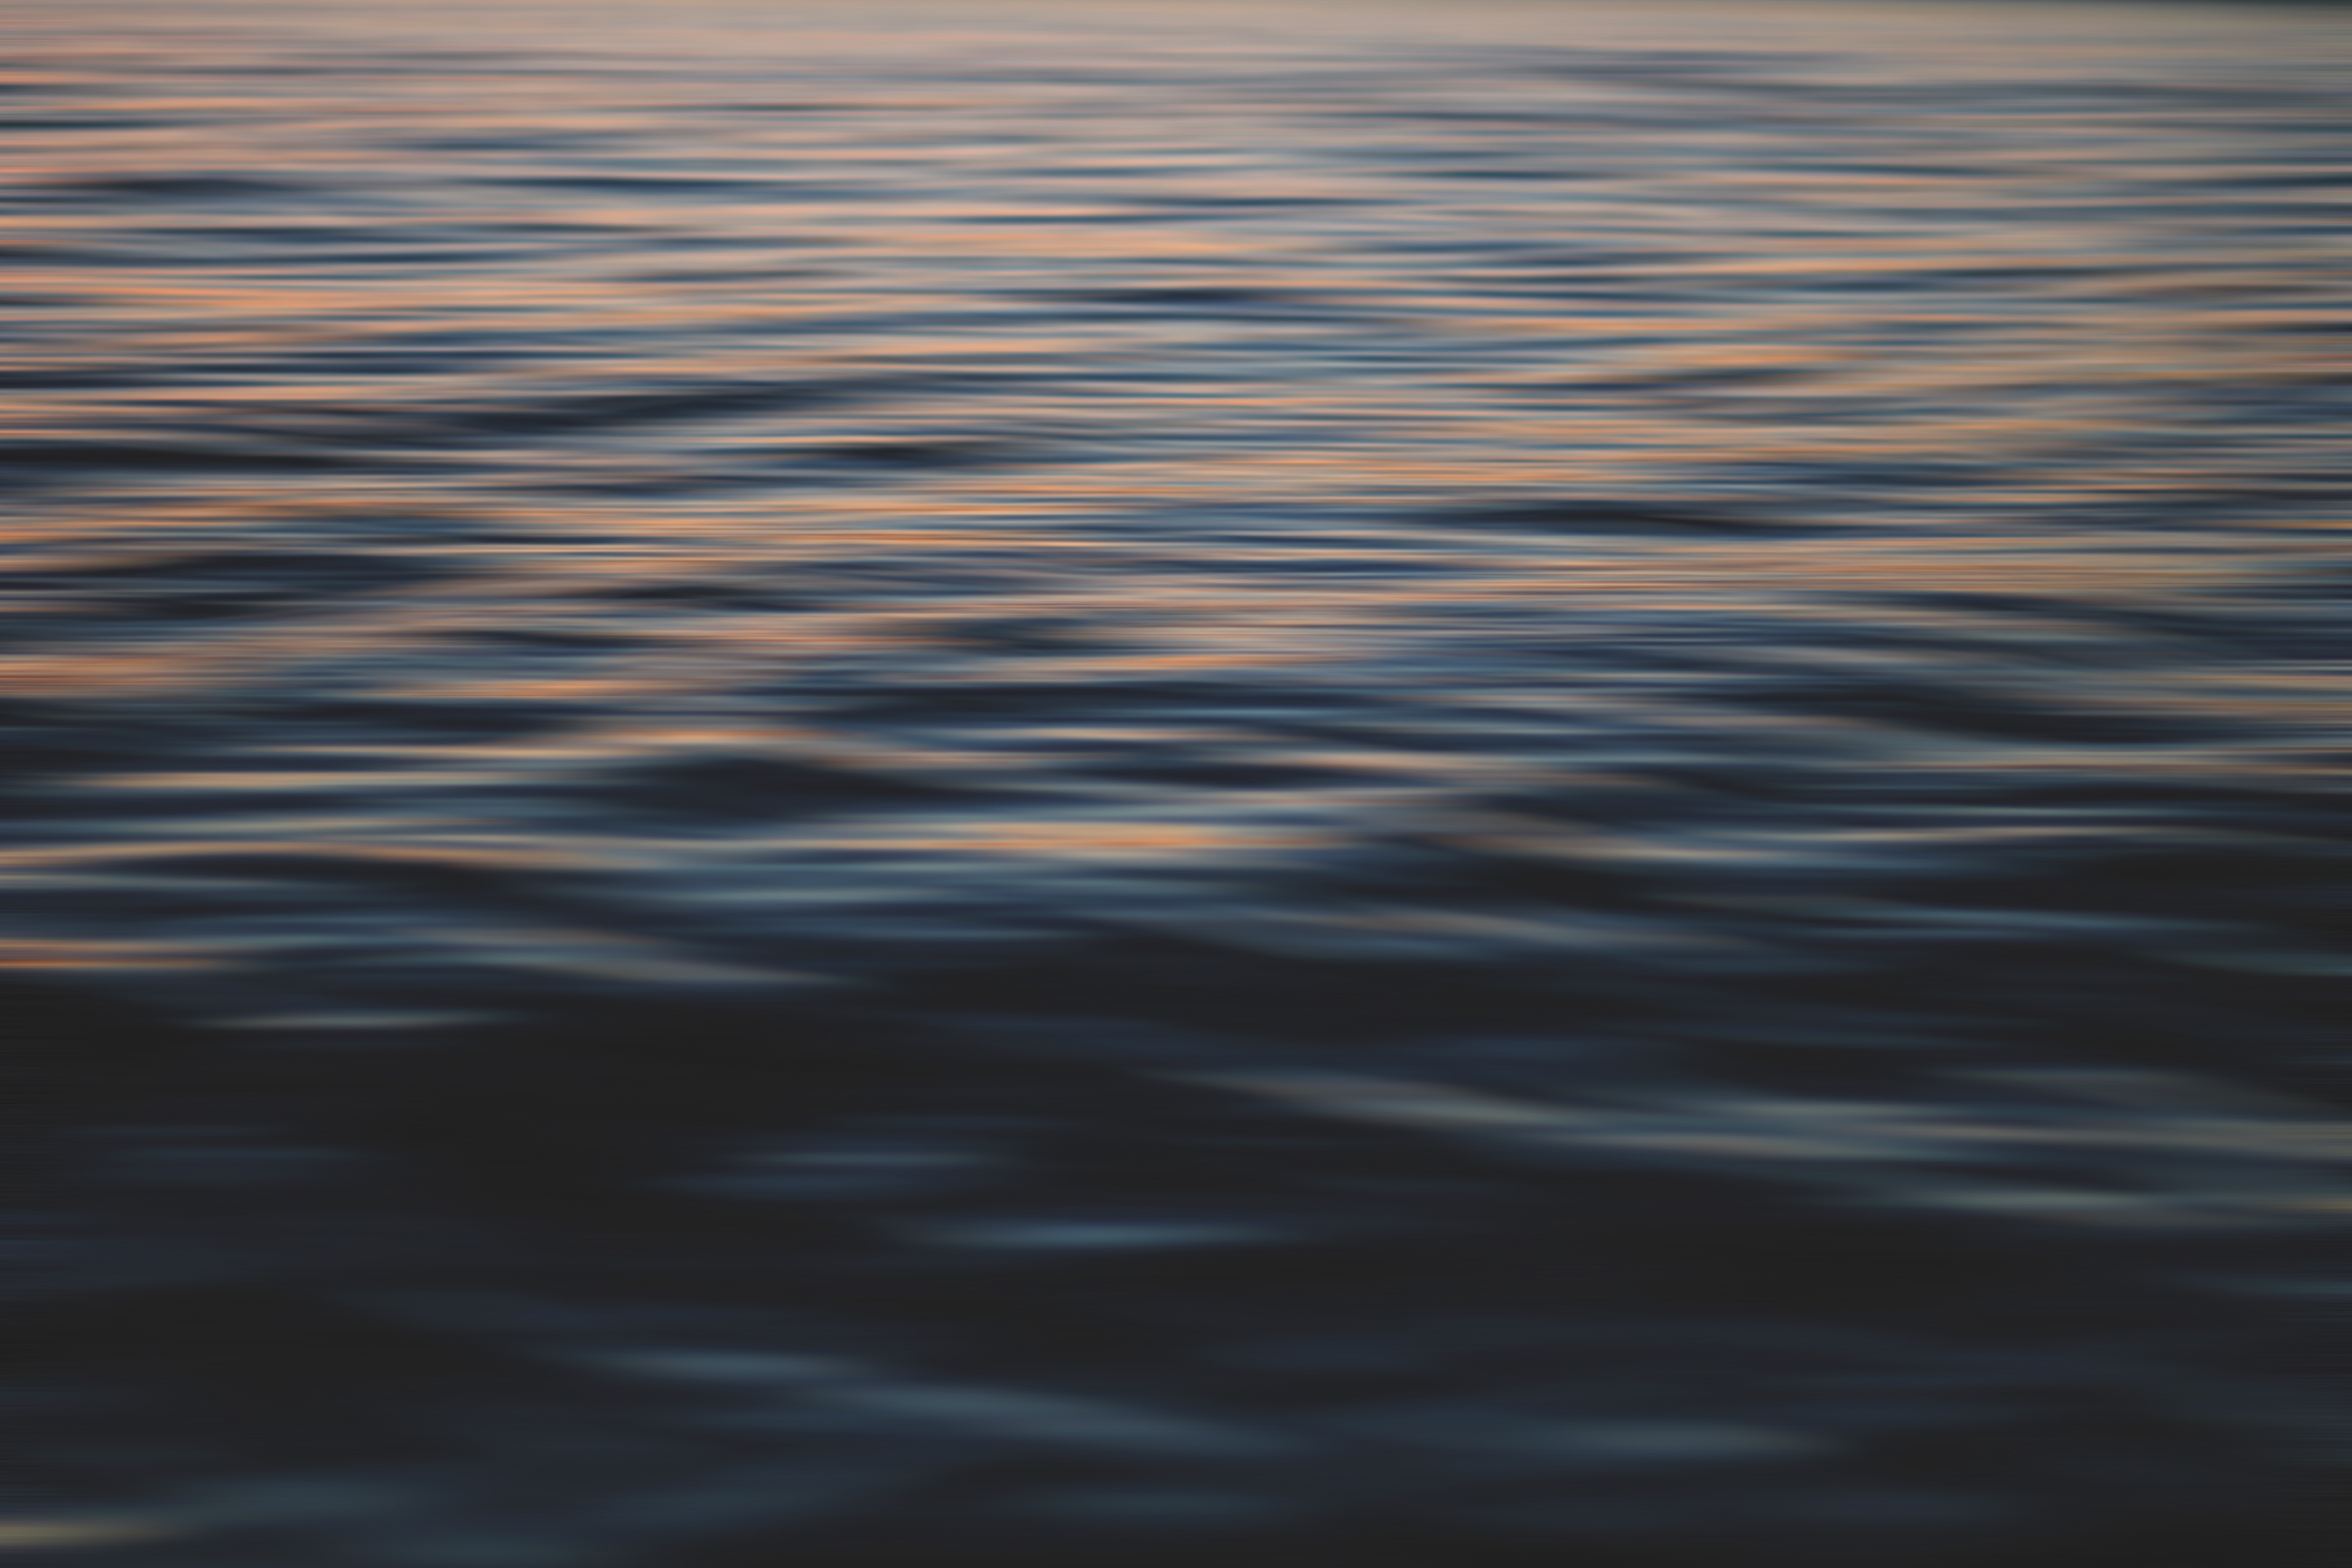
sea, coast, water, ocean, horizon, cloud, sky, sunset, sunlight, shore, wave, reflection, wind wave